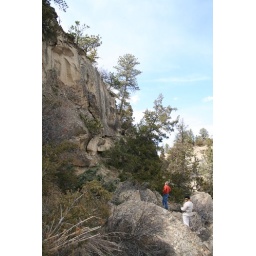
Below the house site in the canyon